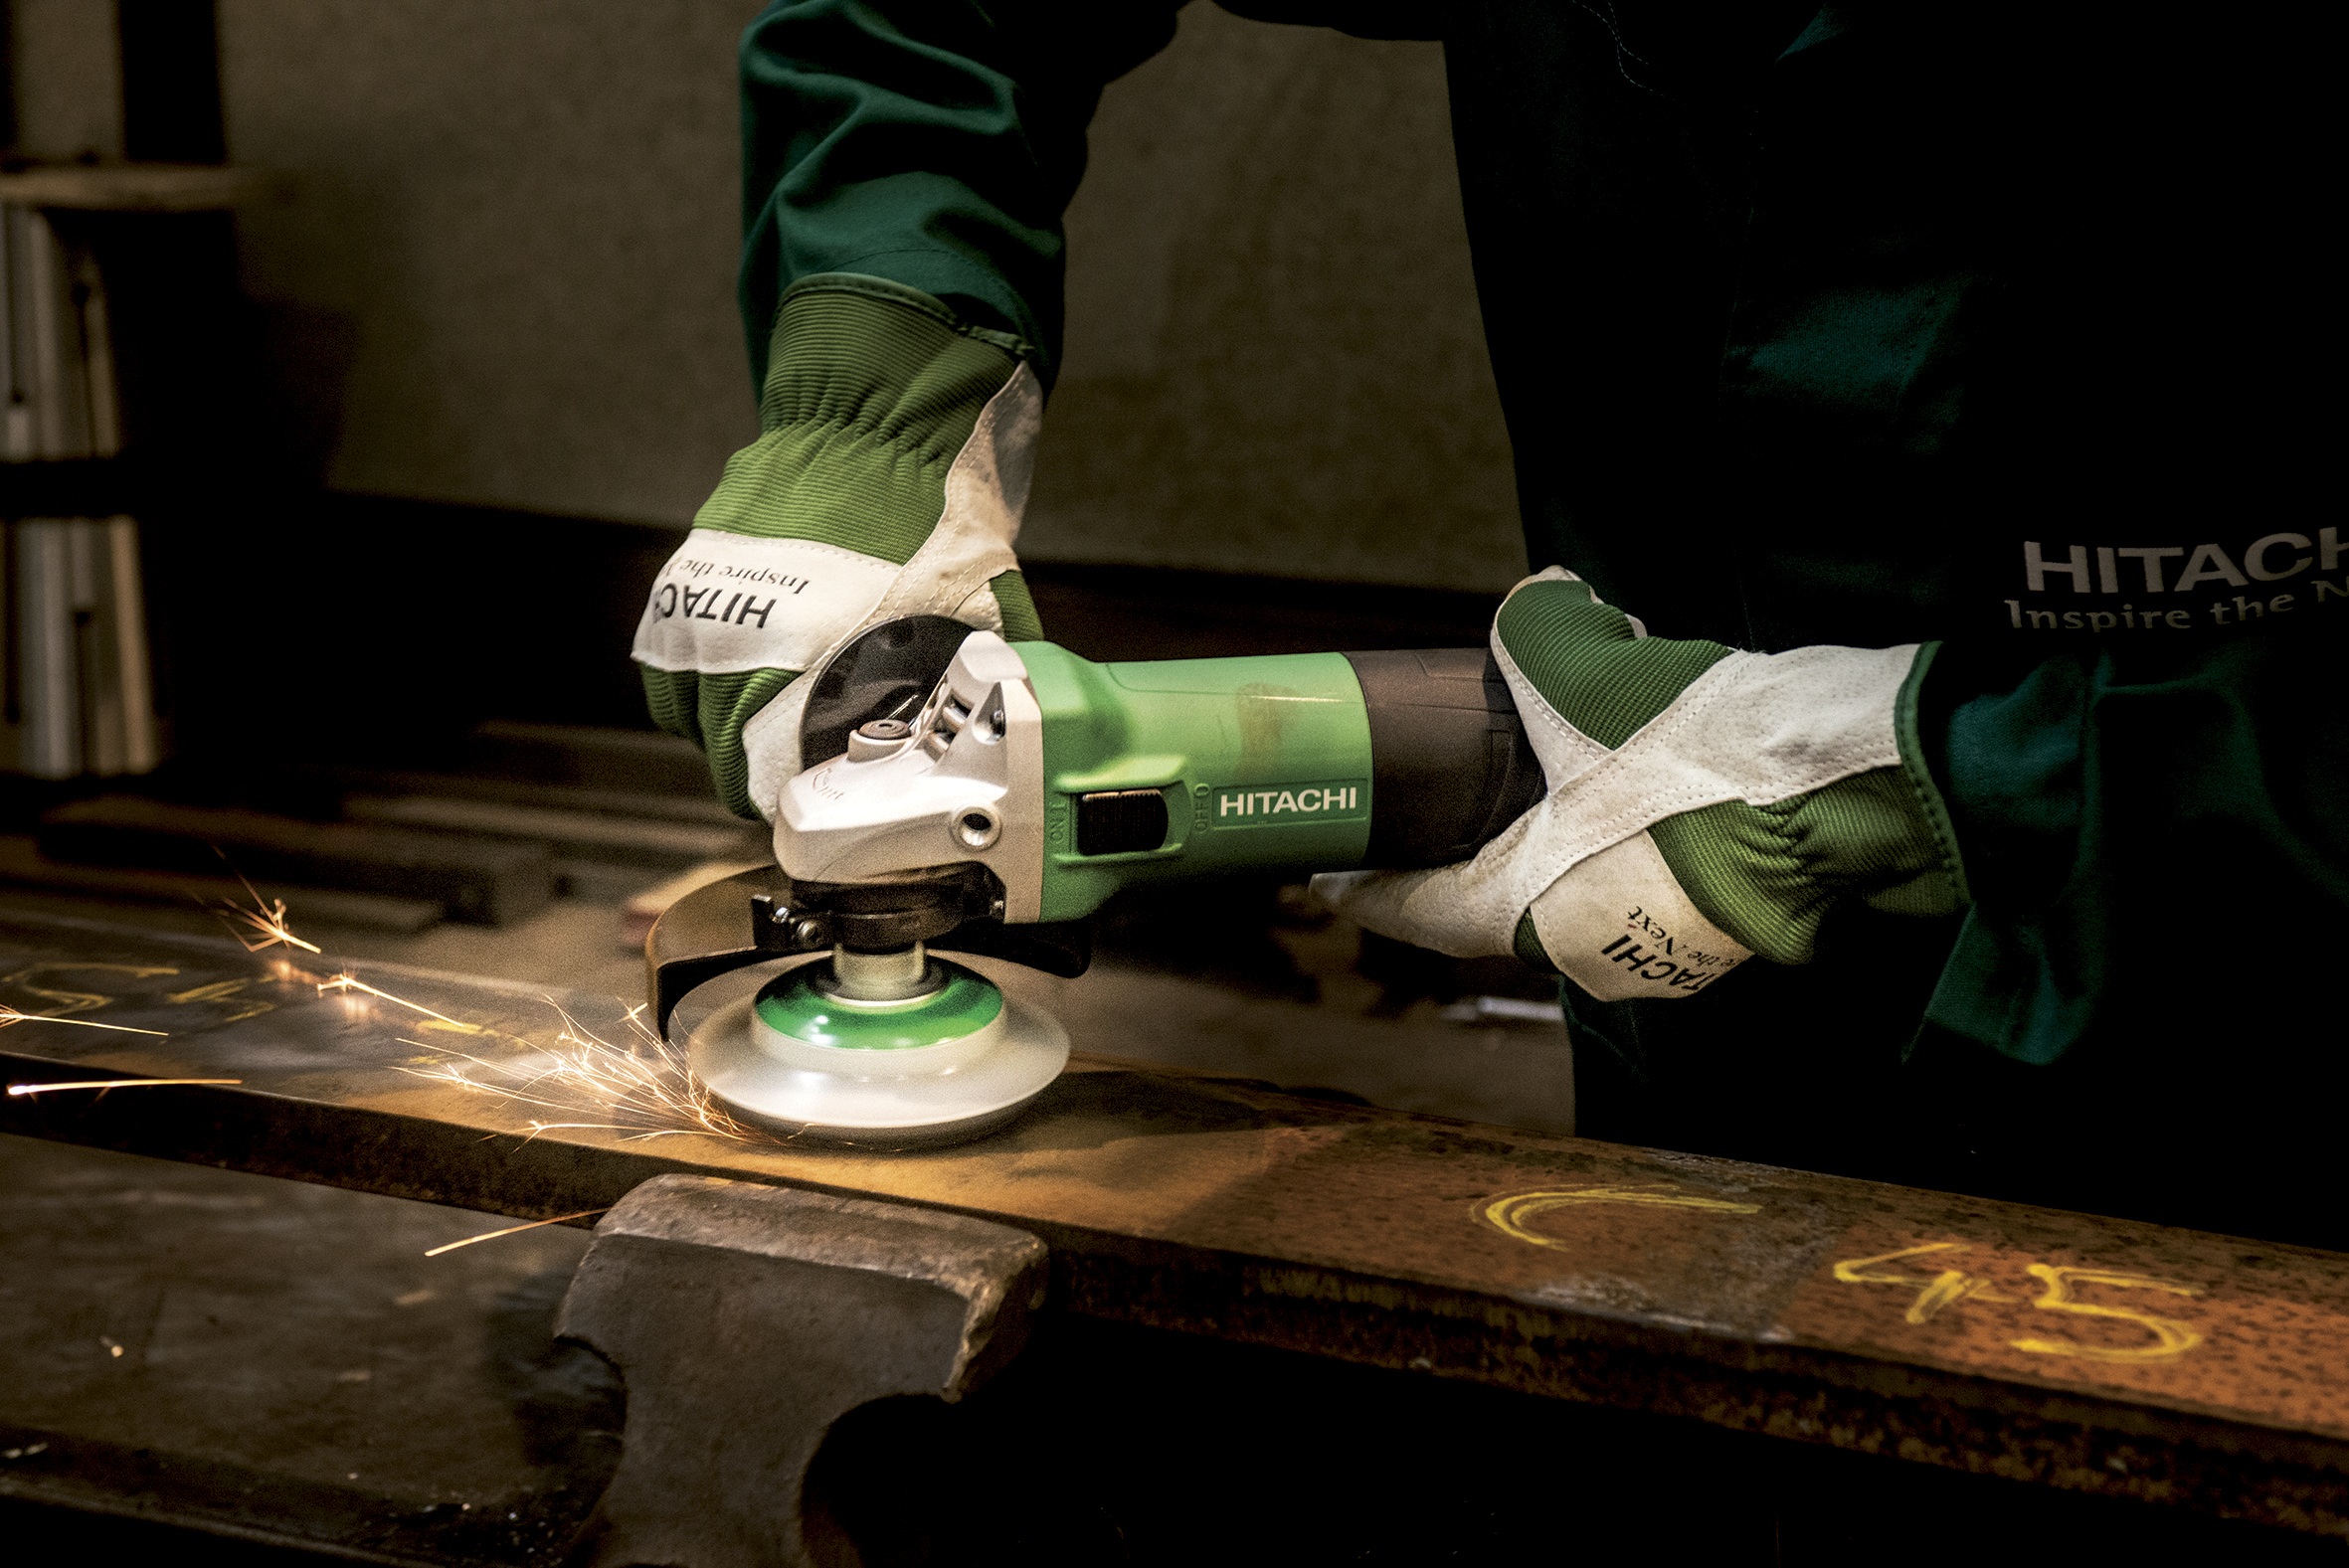
working, building, green, metal, machine, grind, power tool, grinder, shipyard, hitachi, screenshot, flexible